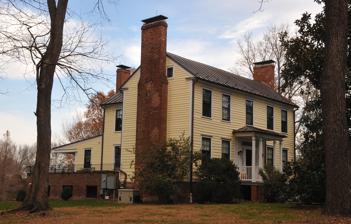
Building: John Gunnell House
Country: United States of America
Year built: 1852
Historic house in Virginia, United States United States historic place John Gunnell House U.S. National Register of Historic Places Virginia Landmarks Register John Gunnell House, November 2012 Show map of Northern Virginia Show map of Virginia Show map of the United States Location 489 Arnon Meadow Rd., near Great Falls, Virginia Coordinates 39°0′55″N 77°17′23″W / 39.01528°N 77.28972°W / 39.01528; -77.28972 Area 5 acres (2.0 ha) Built 1852 ( 1852 ) Built by Gunnell, John Architectural style Greek Revival NRHP reference No. 06001100 VLR No. 029-5525 Significant dates Added to NRHP November 27, 2006 Designated VLR September 6, 2006 John Gunnell House , also known as the George Coleman House, is a historic home near Great Falls , Fairfax County, Virginia .  It was built in 1852, and is a two-story, five-bay, T-shaped frame dwelling in a vernacular Greek Revival style.  It has an English basement, attic, and intersecting gable roofs with brick chimneys at each of the three gable ends. Also on the property is a contributing outbuilding, now used as a tool shed. It was listed on the National Register of Historic Places in 2006. References